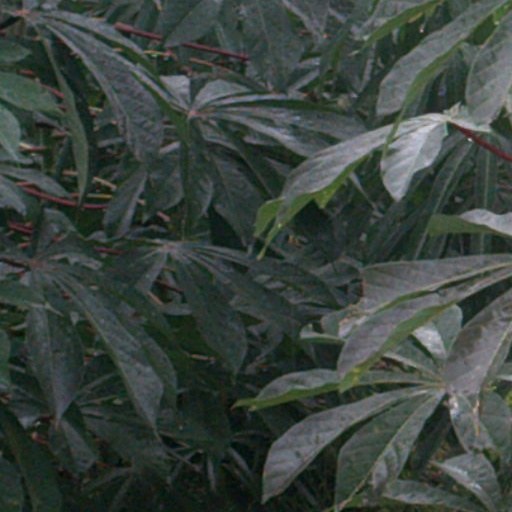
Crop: cassava